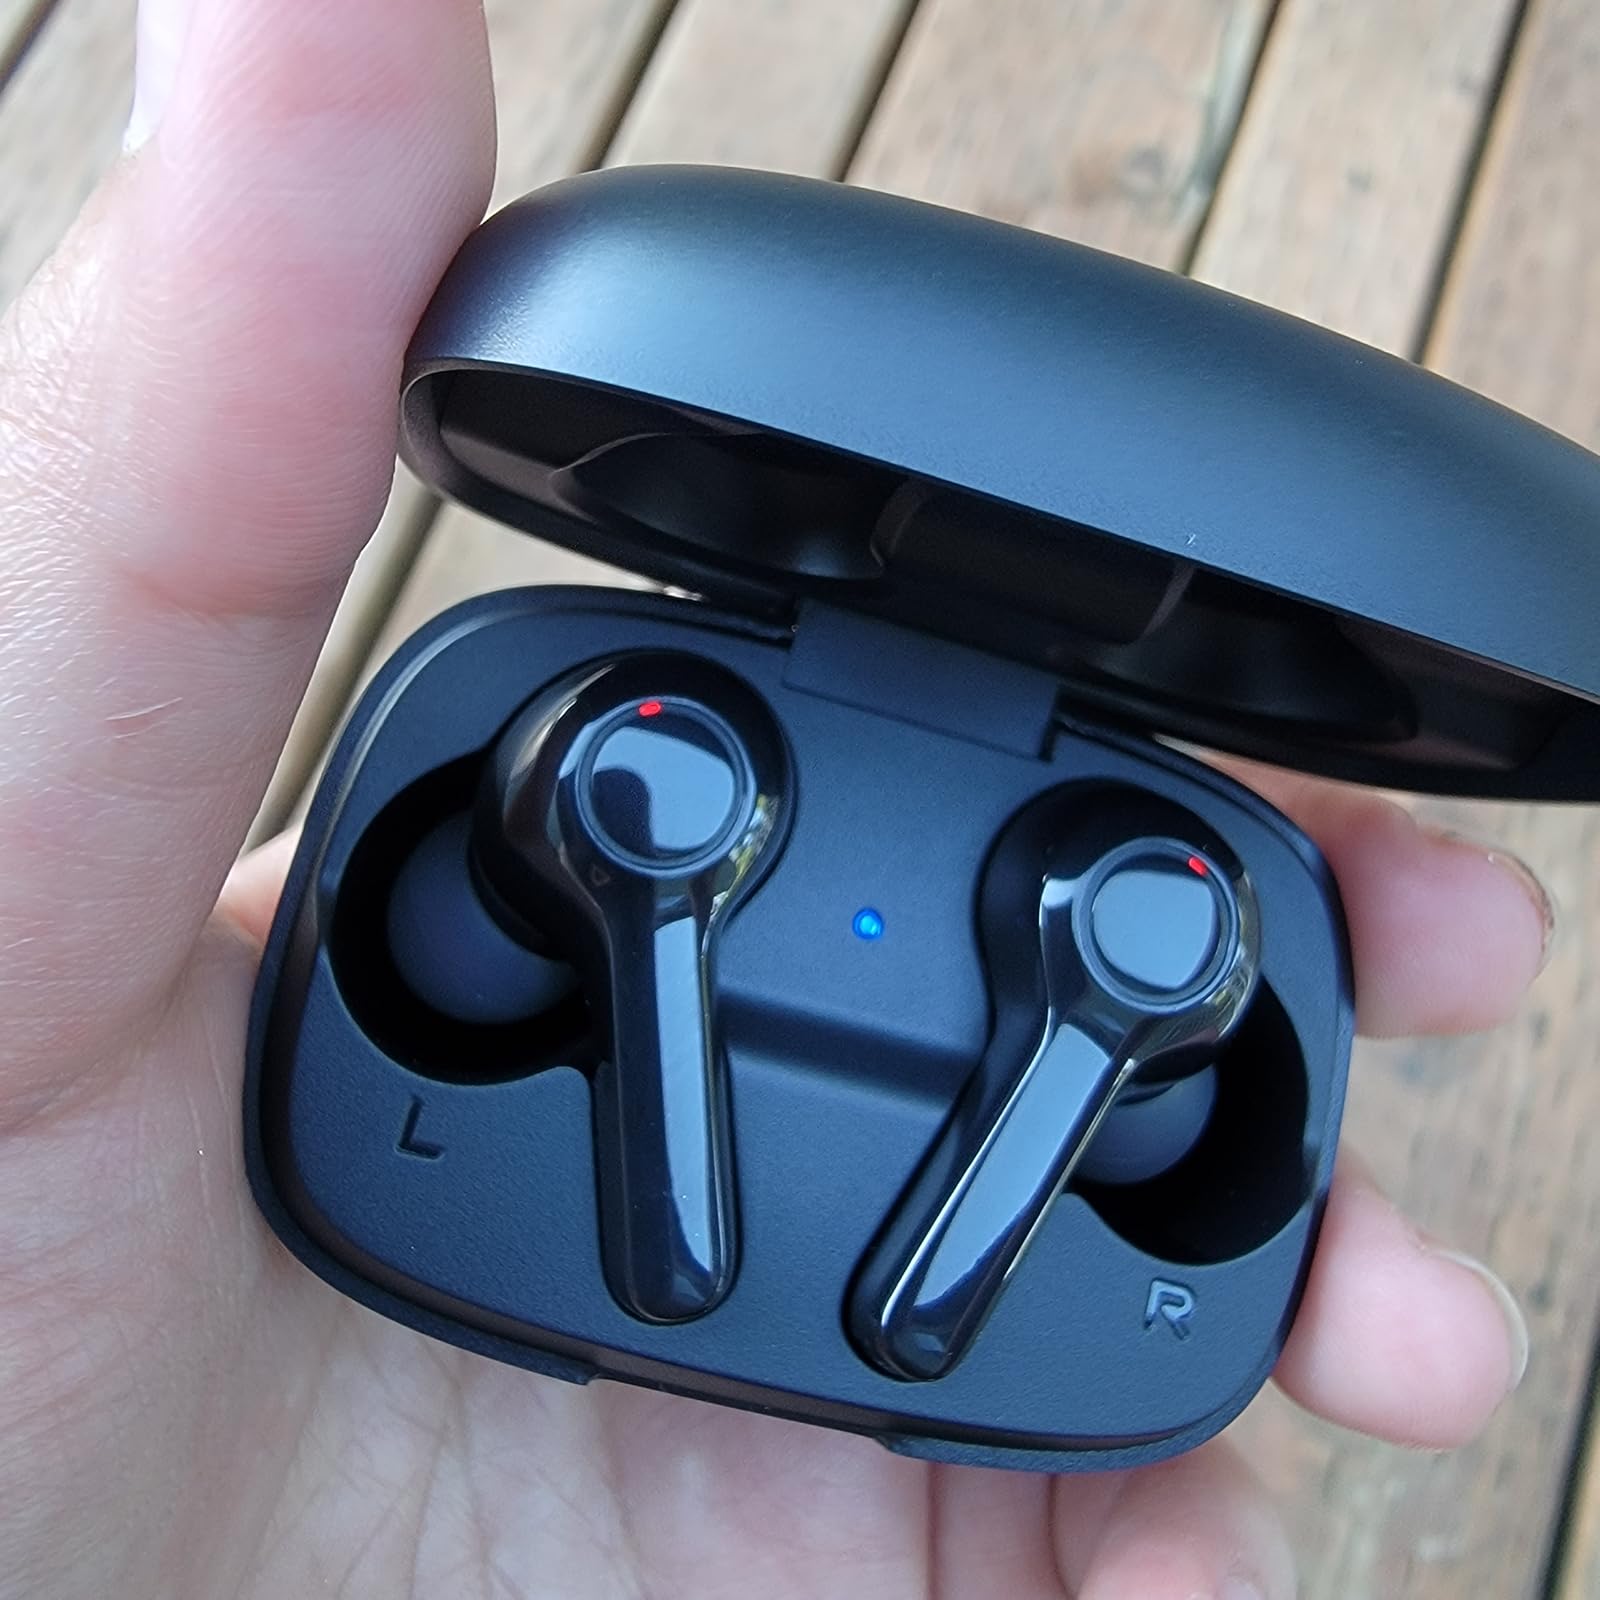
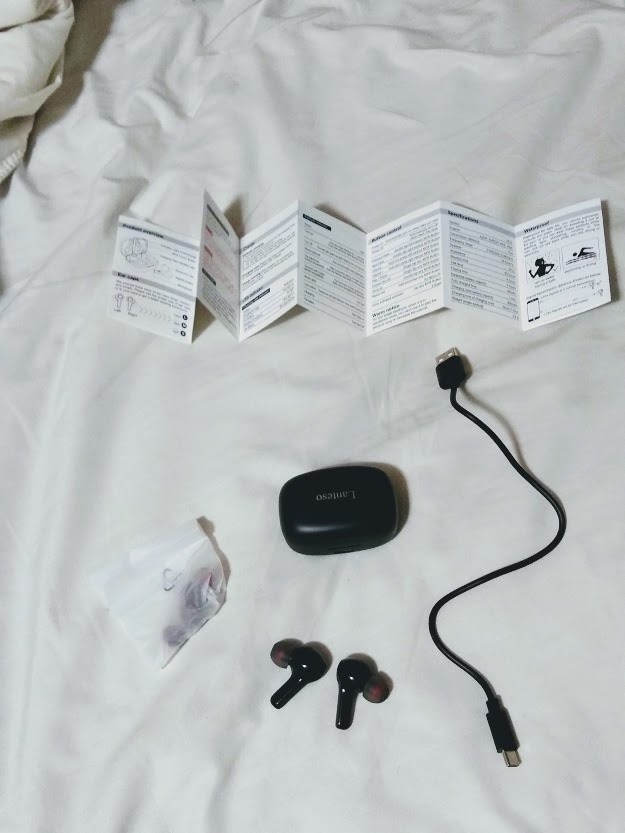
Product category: earbuds
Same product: yes